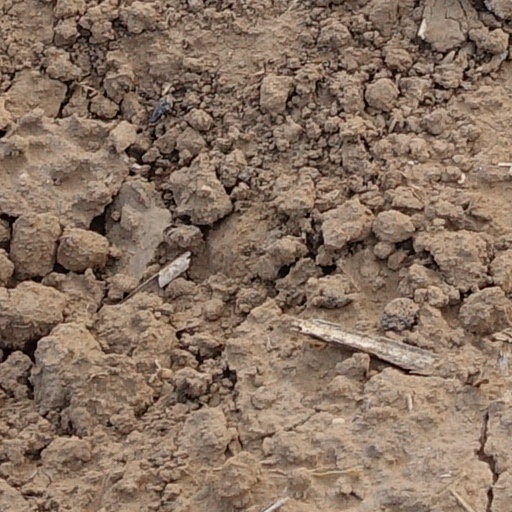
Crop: wheat